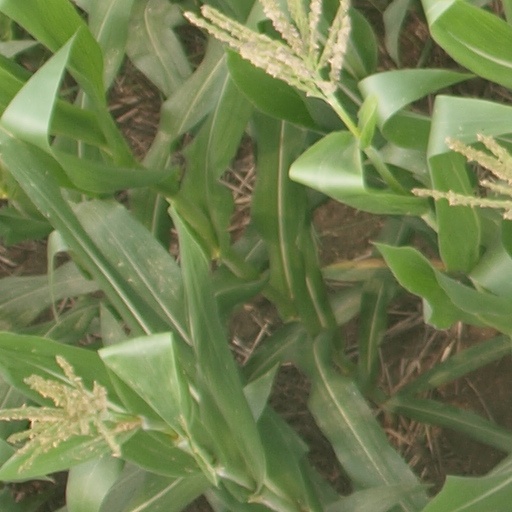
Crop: maize; corn